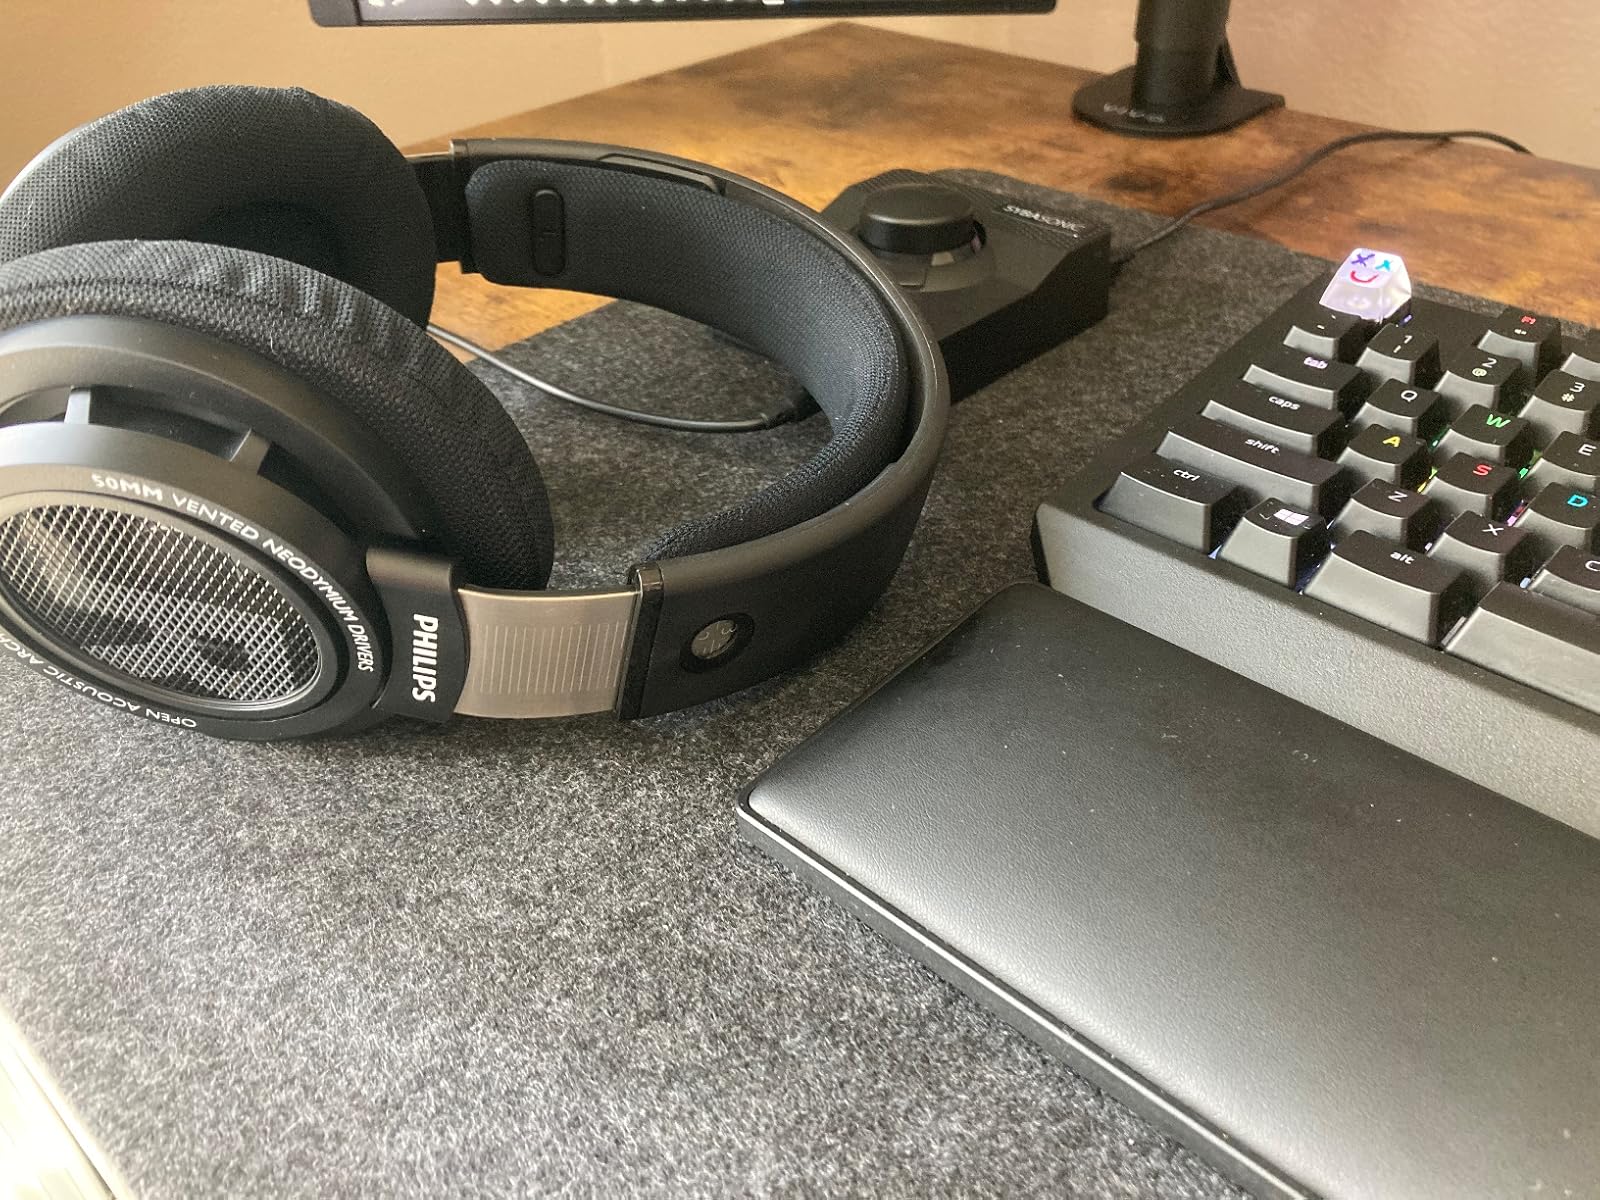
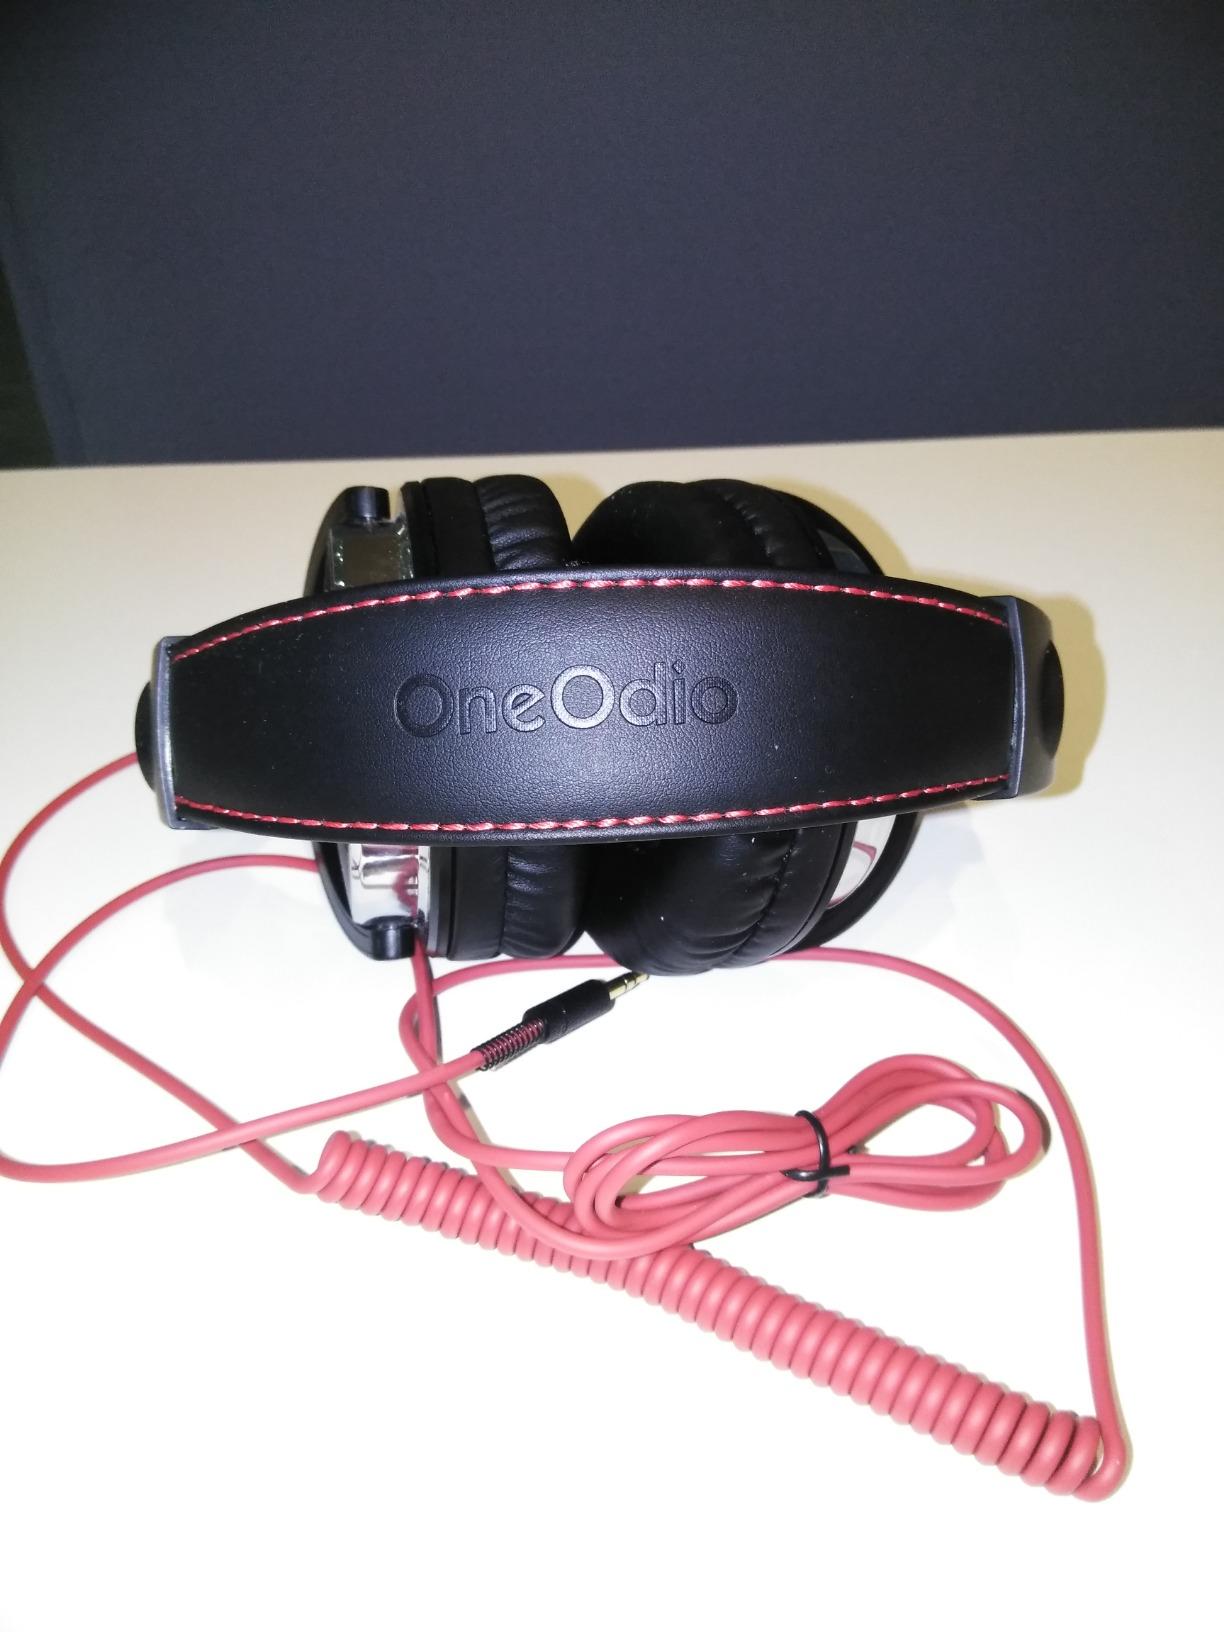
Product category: headphones
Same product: no